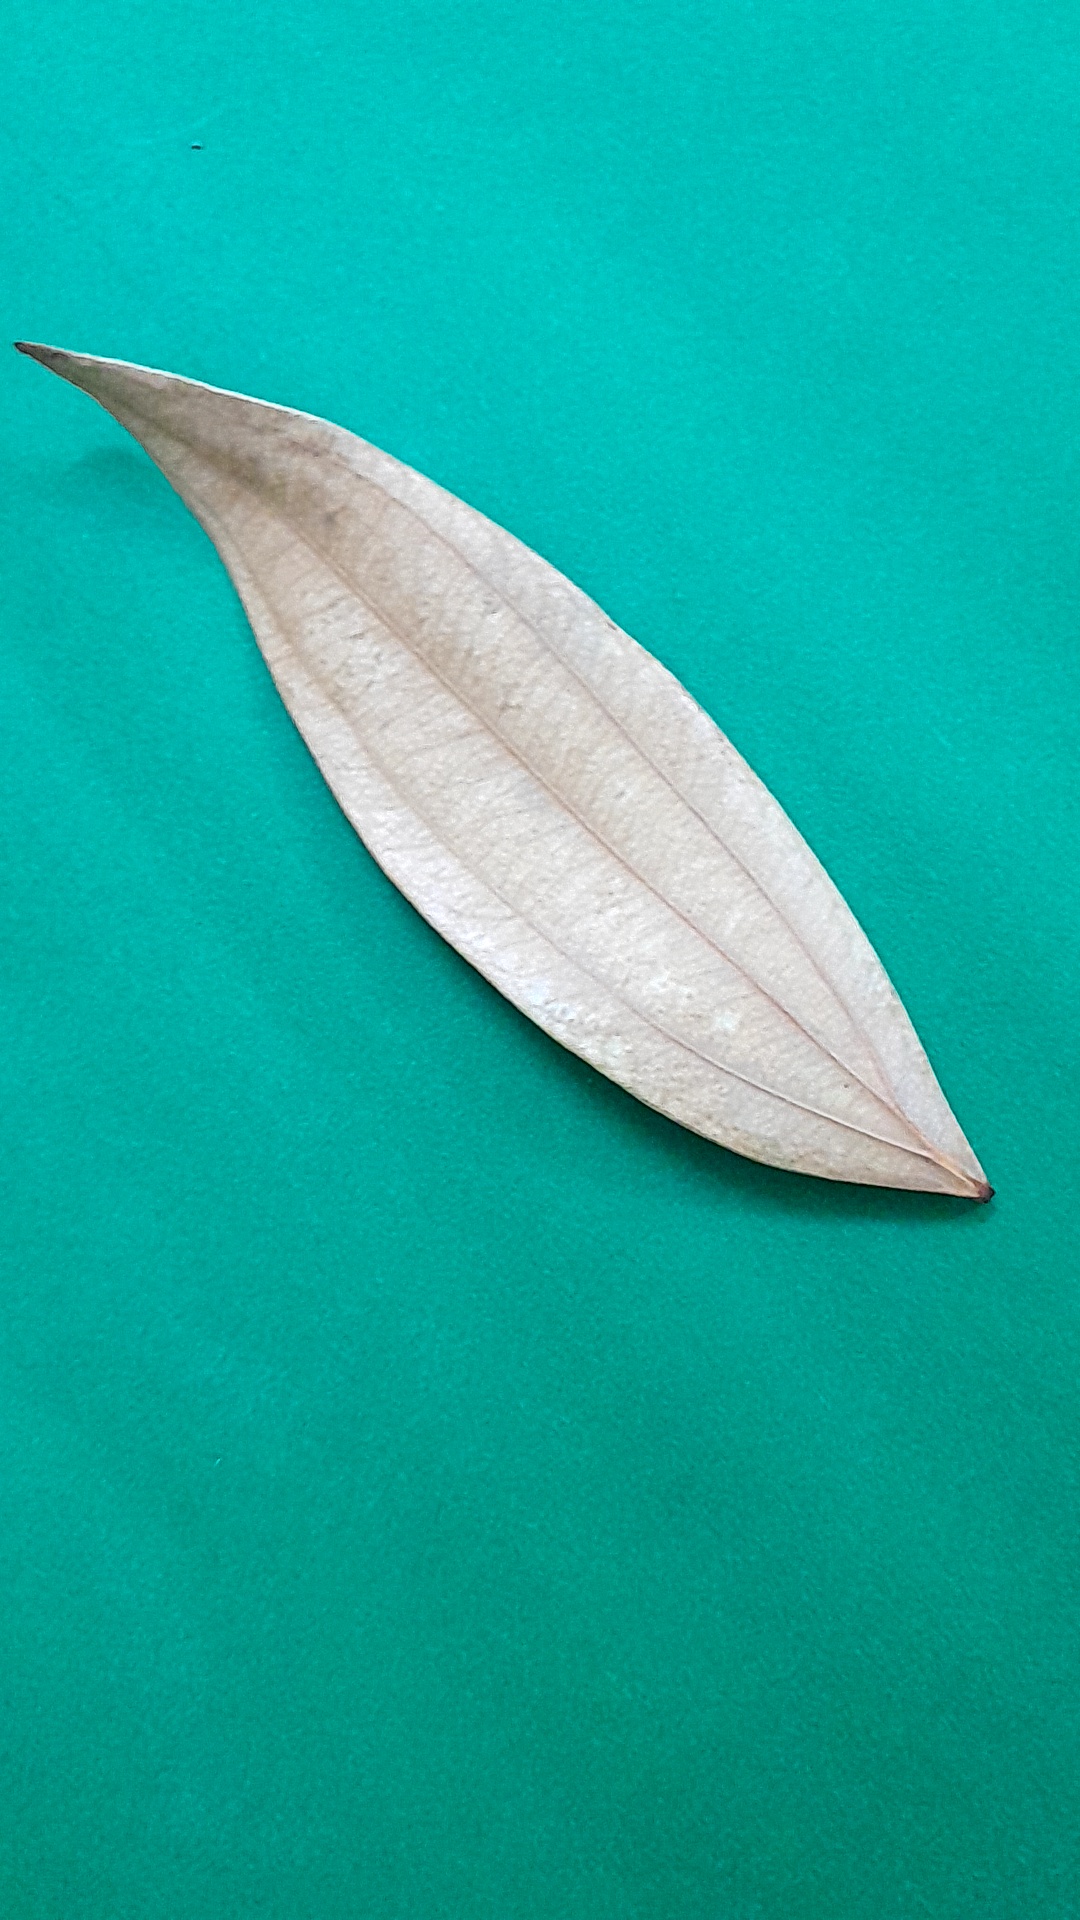
Label: Dry Leaf